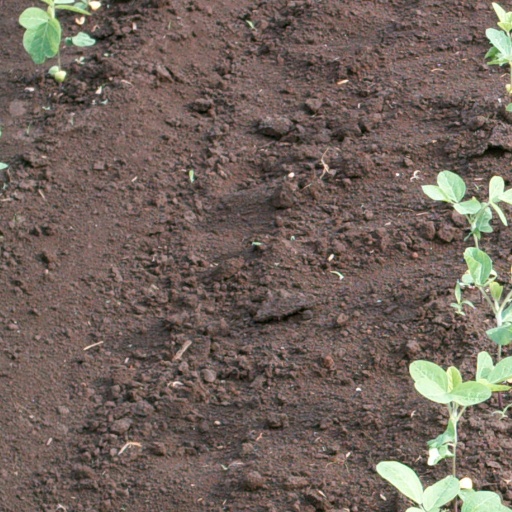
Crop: soybean